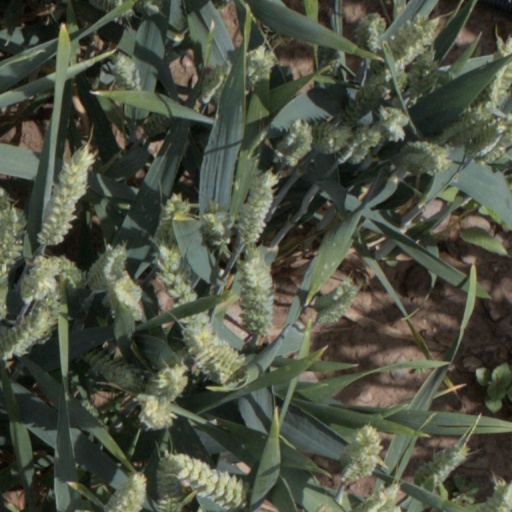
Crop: wheat